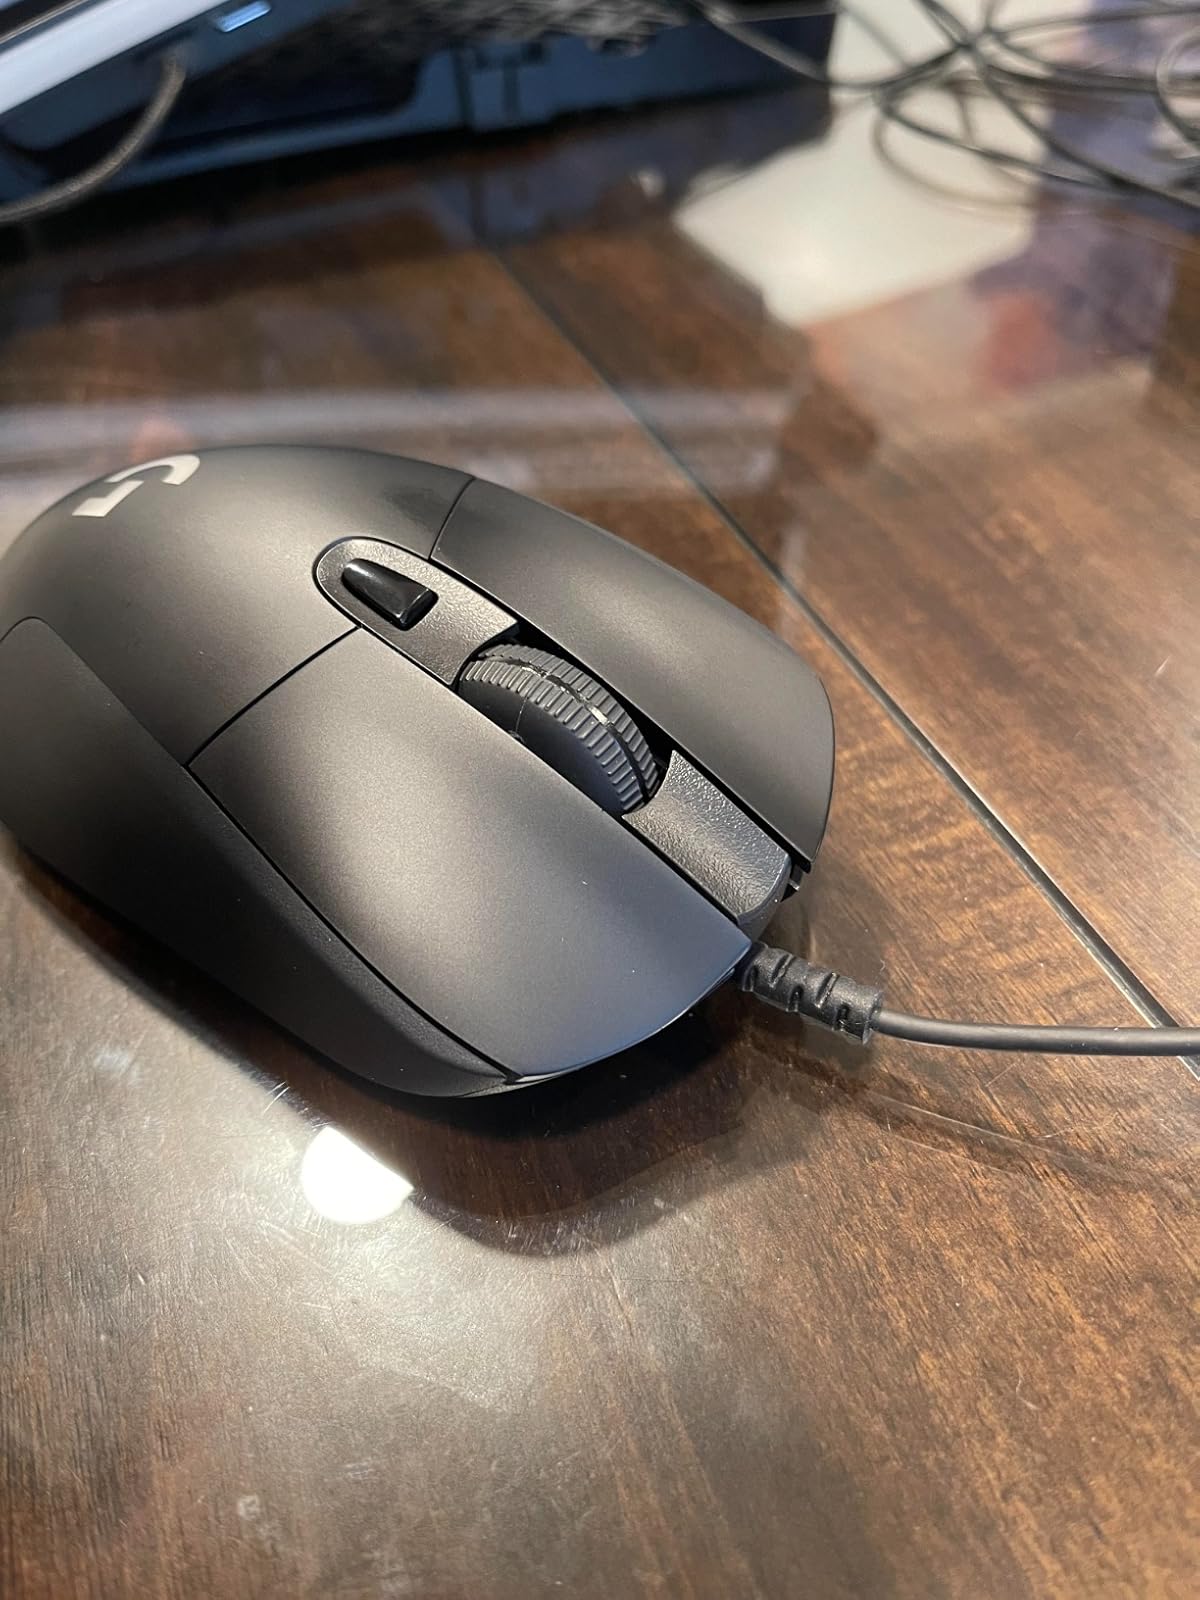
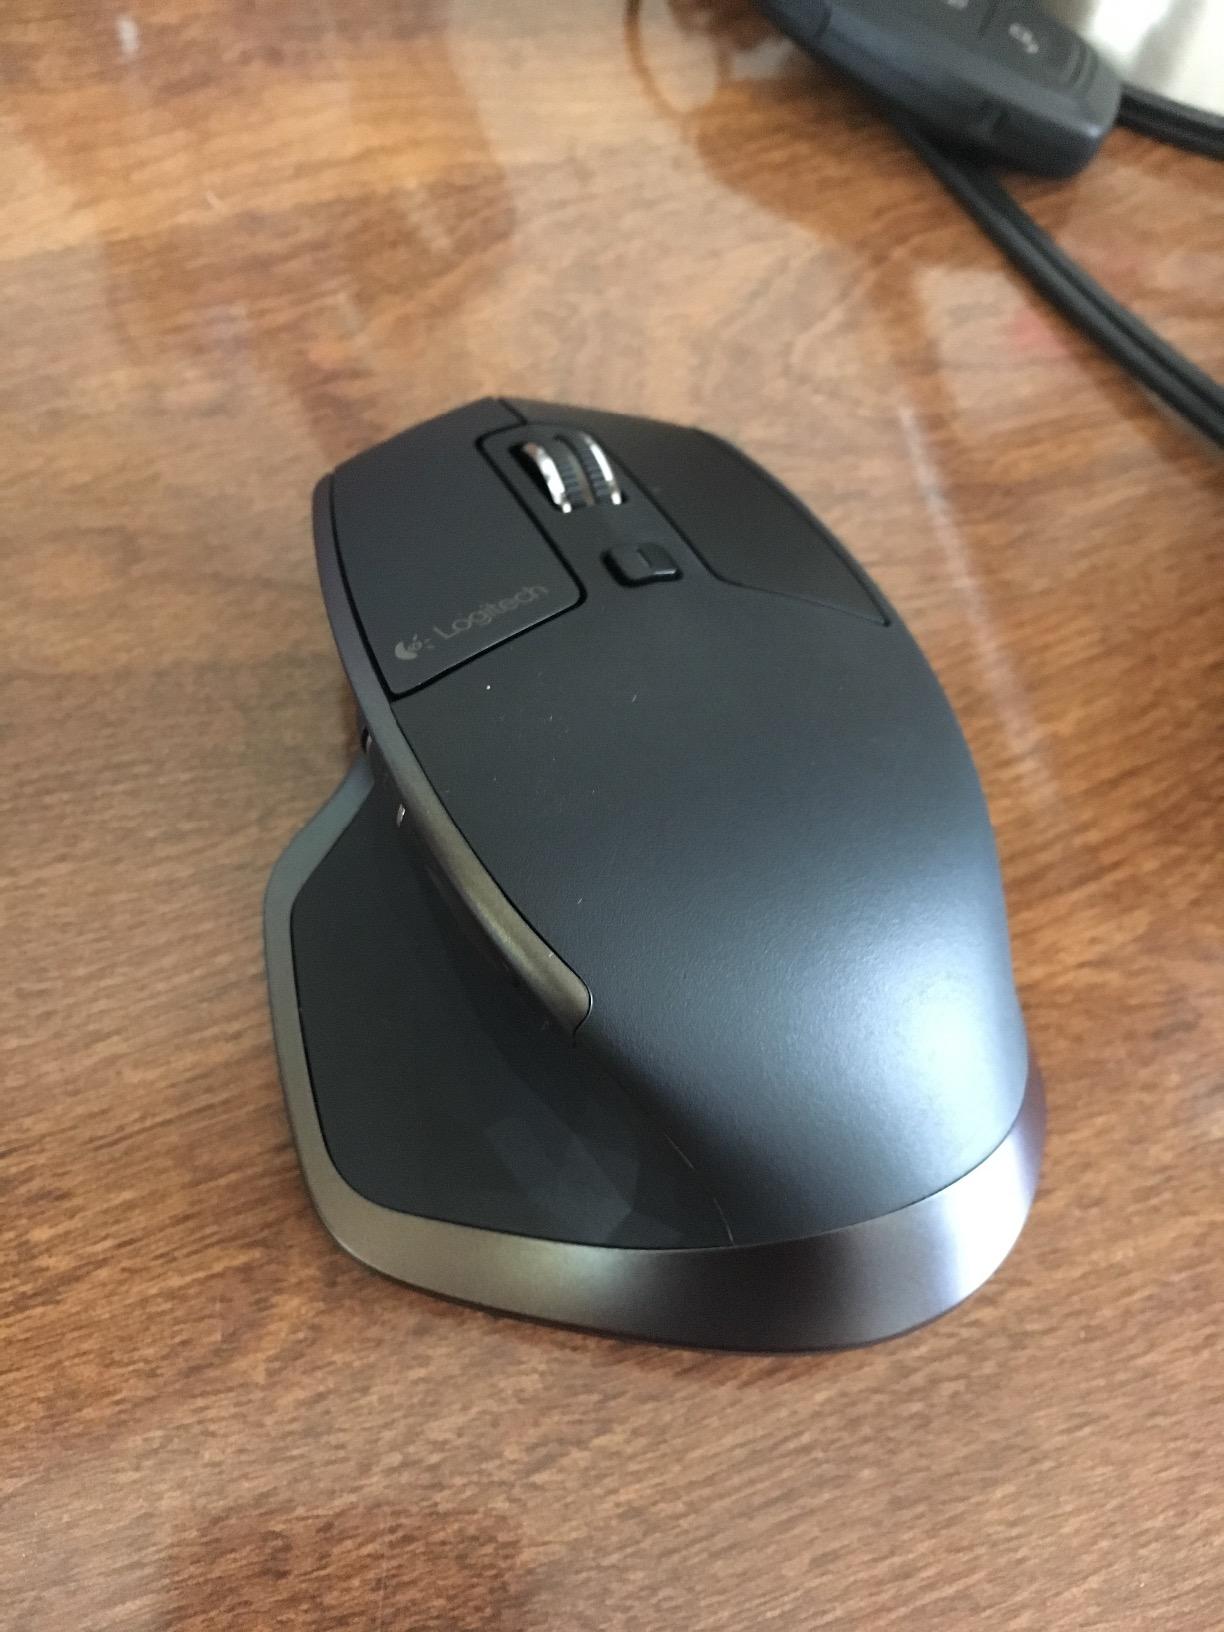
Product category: mouse
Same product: no